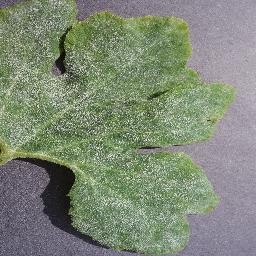
Label: Squash___Powdery_mildew